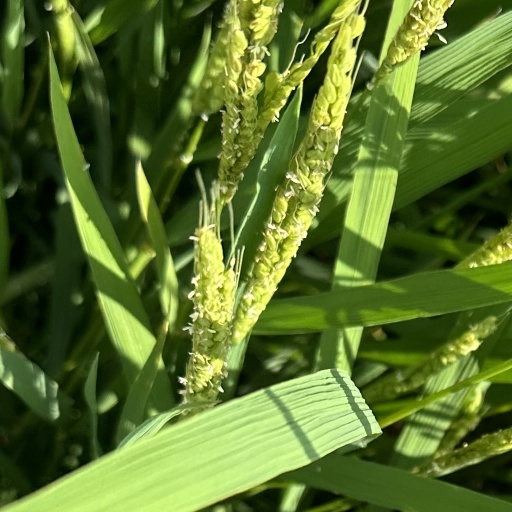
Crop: rice